Darrelle Revis

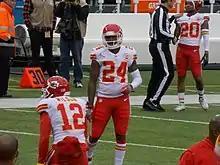
Revis in his first game with the Chiefs on December 3, 2017

On November 22, 2017, Revis signed a two-year, $11 million contract with the Kansas City Chiefs. On February 8, 2018, Revis was released by the Chiefs after only playing six games for the team, including the playoffs.